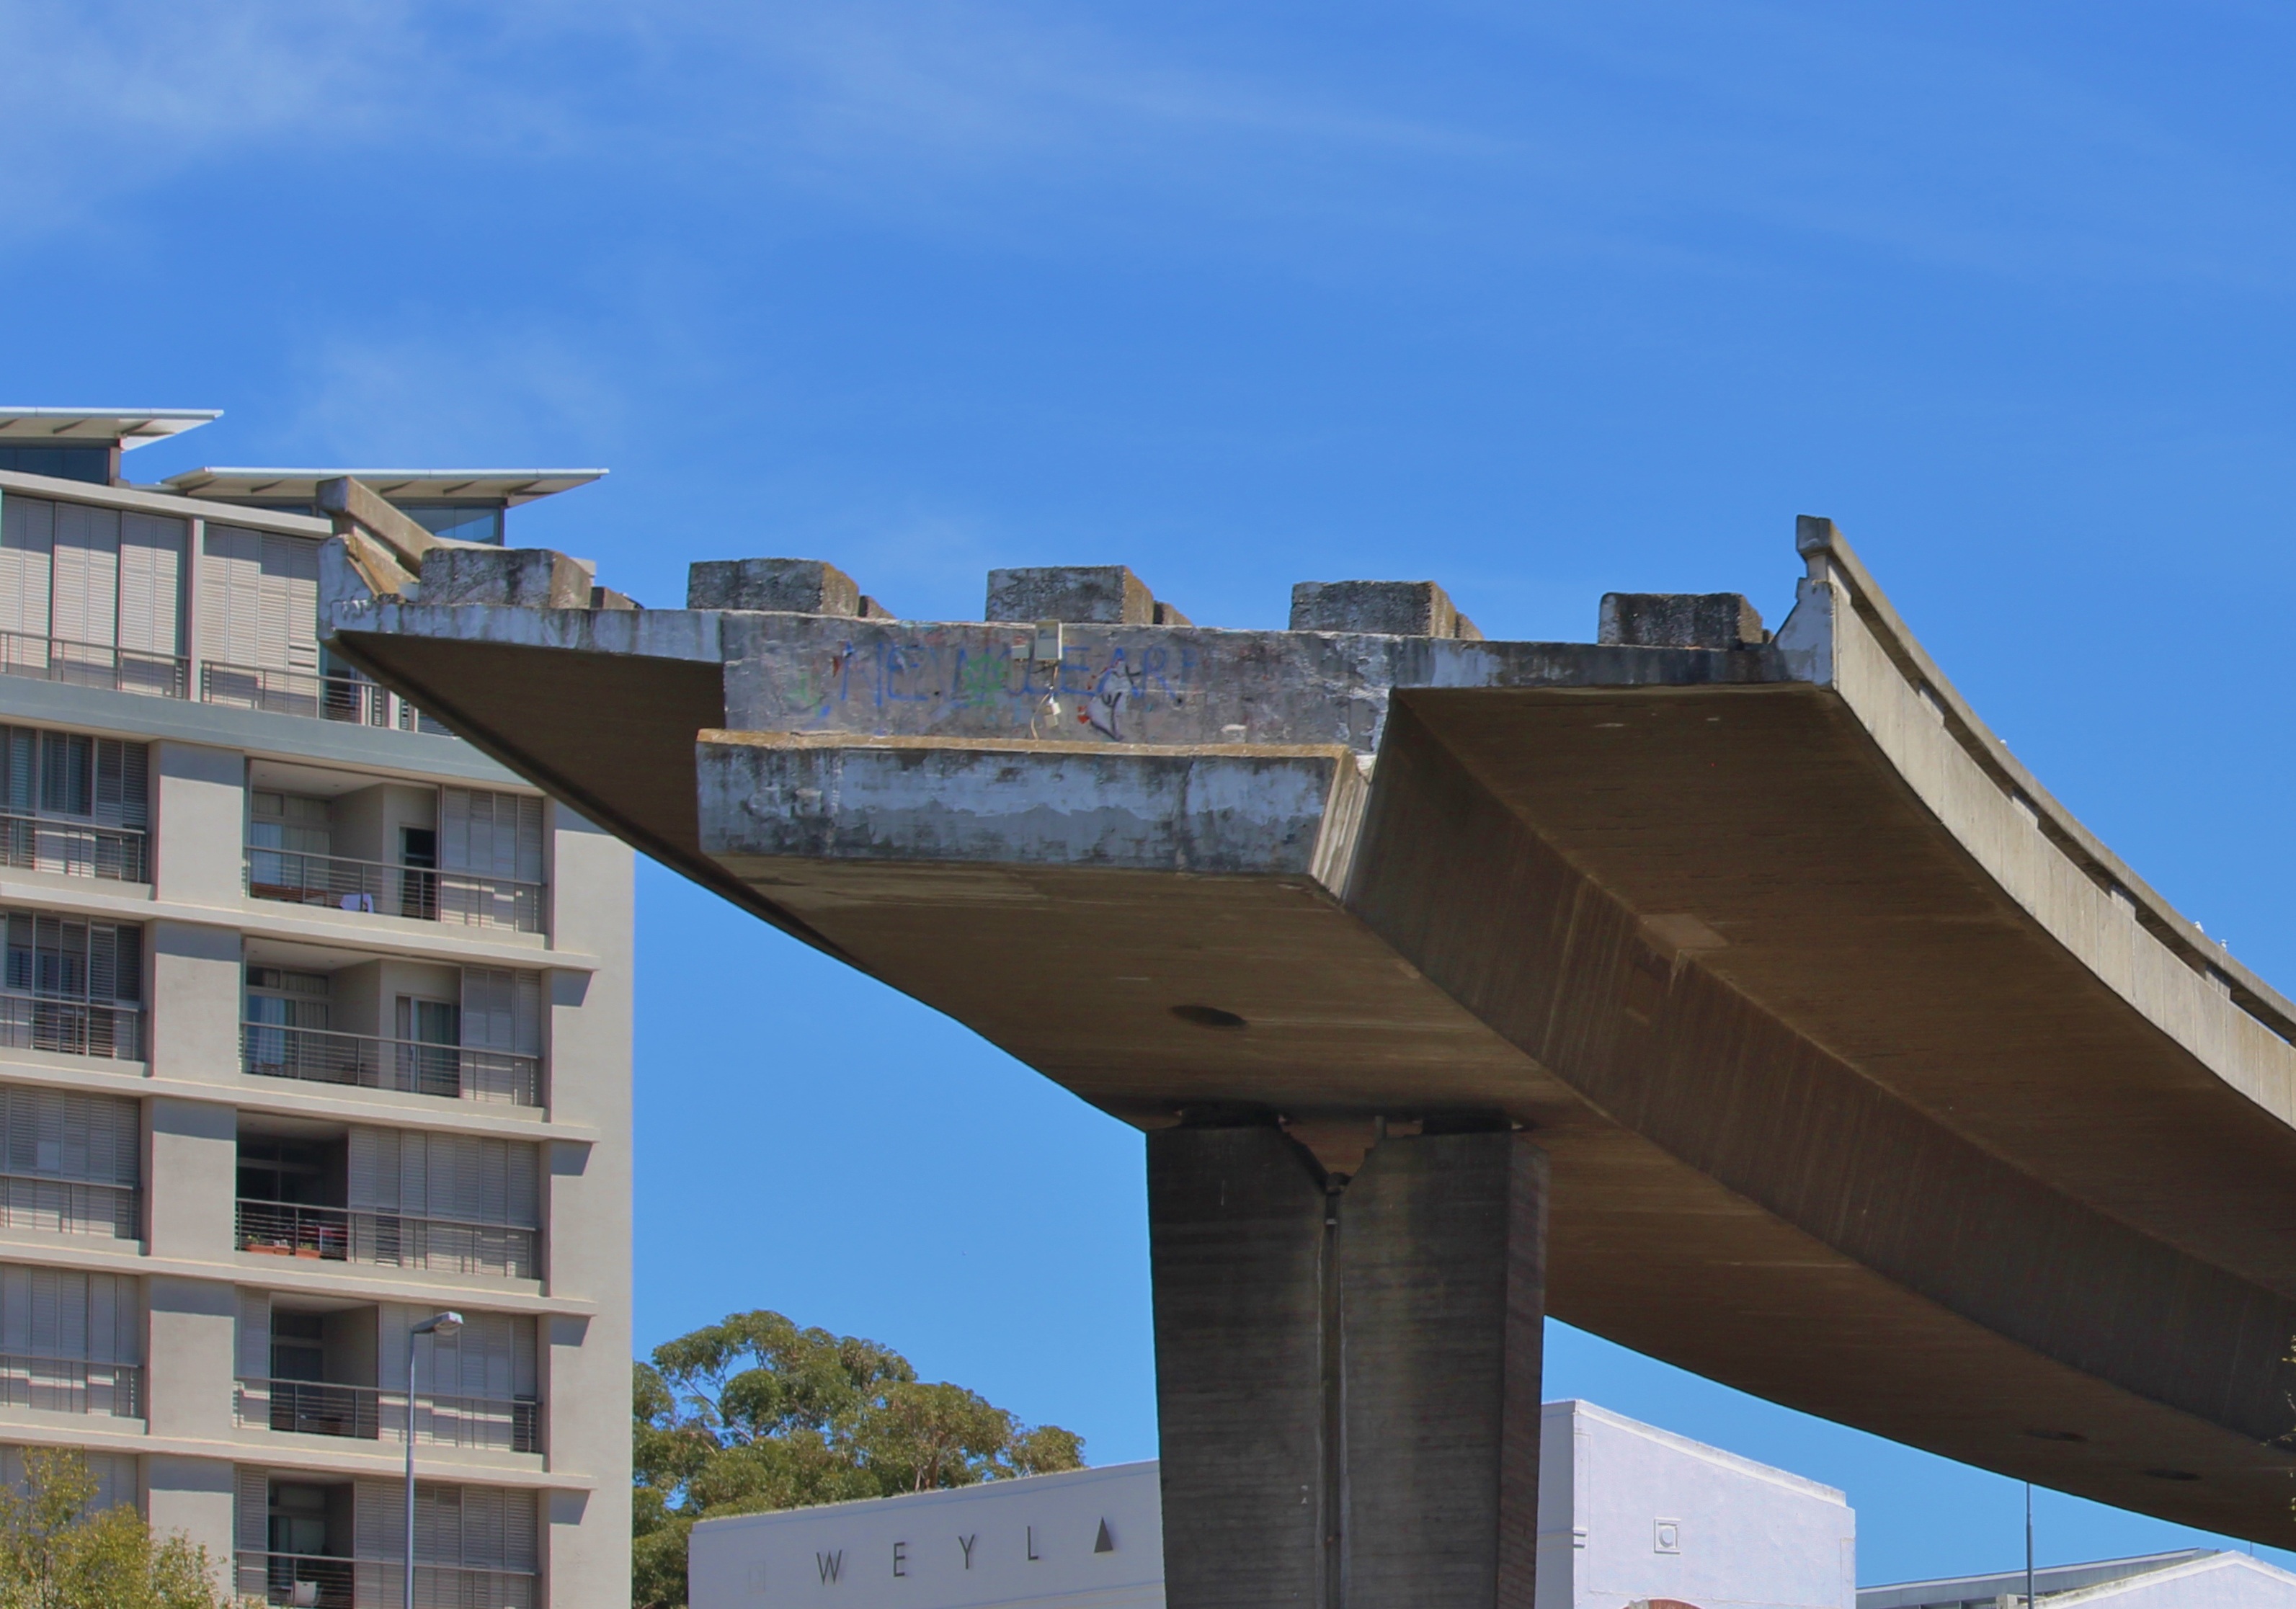
architecture, highway, roof, downtown, vacation, landmark, facade, tower block, south africa, cape town, bauruine, end of the road